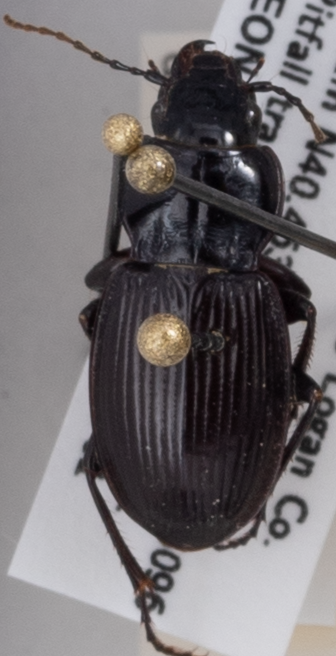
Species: Cyclotrachelus torvus
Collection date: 2020-07-01
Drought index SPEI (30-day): -1.444
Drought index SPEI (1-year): -1.172
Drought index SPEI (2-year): -0.288